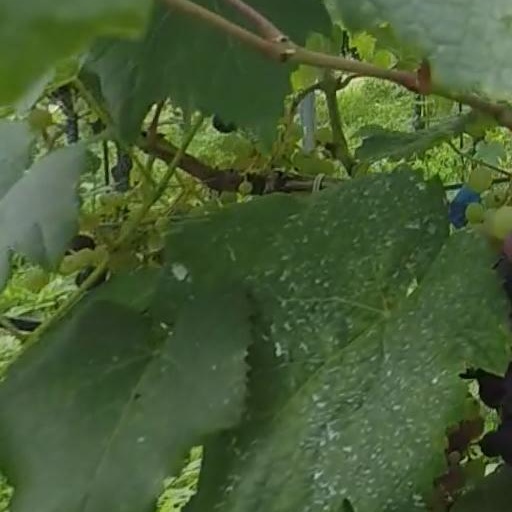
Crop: grape